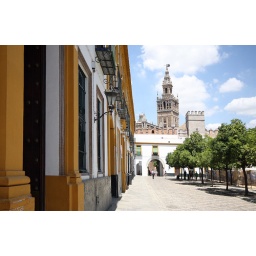
A guide book described the Giralda tower as &amp;quot;unquestionably the most beautiful building in Seville&amp;quot;, and I'd have to agree.